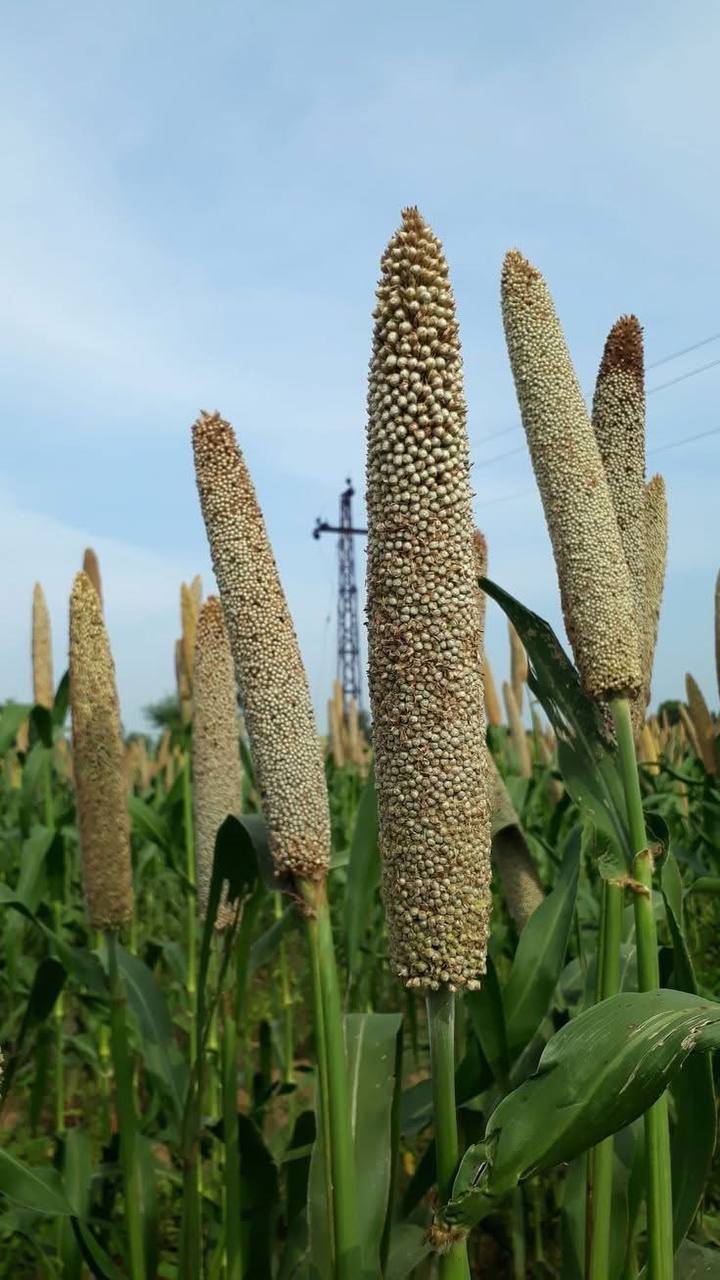
الوصف بالفصحى: تنتصبُ سنابلُ الدُخنِ الطويلةُ والمليئةُ بالحبوبِ في الحقل تحت السماء الصافية
الوصف بالعامية السودانية: قناديل بتاعت دخن طويلة وواقفة في الحقل
التصنيف: Agriculture & Livestock